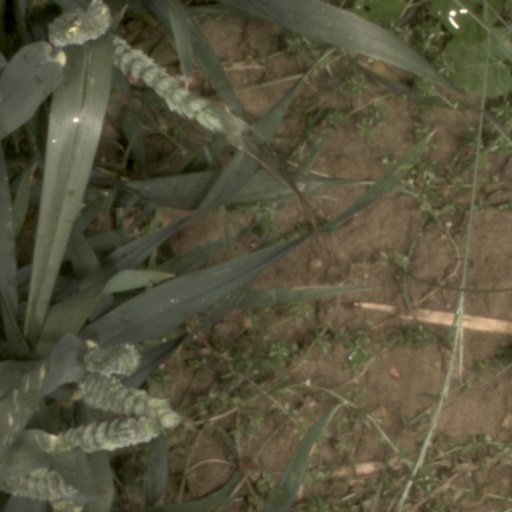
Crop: wheat